Diisobutyl phthalate

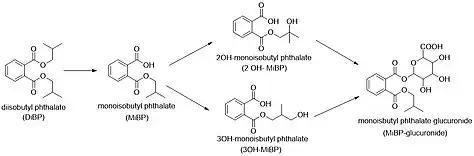

Upon entering circulation DiBP is quickly metabolized and excreted through urine, with metabolites reaching peak concentrations 2–4 hours after administration. The main metabolite of DiBP is mono-isobutyl phthalate (MiBP), which makes up 70% of the excretion products. MiBP can be oxidized to either 2OH-mono-isobutyl phthalate (2OH-MiBP) or 3OH-mono-isobutyl phthalate (3OH-MiBP), which make up 20% and 1% of the excretion products respectively. These reactions are likely catalyzed by cytochrome P450 in the liver. The ratio between MiBP and the oxidized metabolites changes depending on the amount of time that has passed since exposure. The ratio between MiBP and 2OH-MiBP and that between MiBP and 3OH-MiBP show a similar trend. With the ratios being high, around 20-30:1, shortly after exposure and dropping gradually as more time passes to rest around 2-5:1. Therefore, a high ratio of oxidized metabolites to the monoester metabolite suggests that there was recent exposure to DiBP, within a few hours of measuring, while a lower ratio suggests that there has been more time since exposure. In addition to oxidation, MiBP can also undergo a glucuronidation reaction, resulting in the metabolite MiBP-glucuronide.